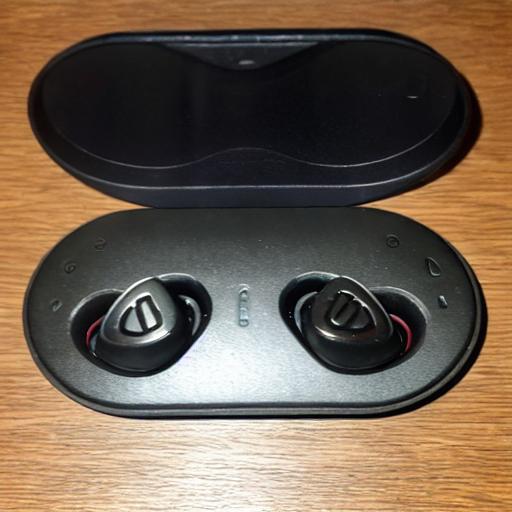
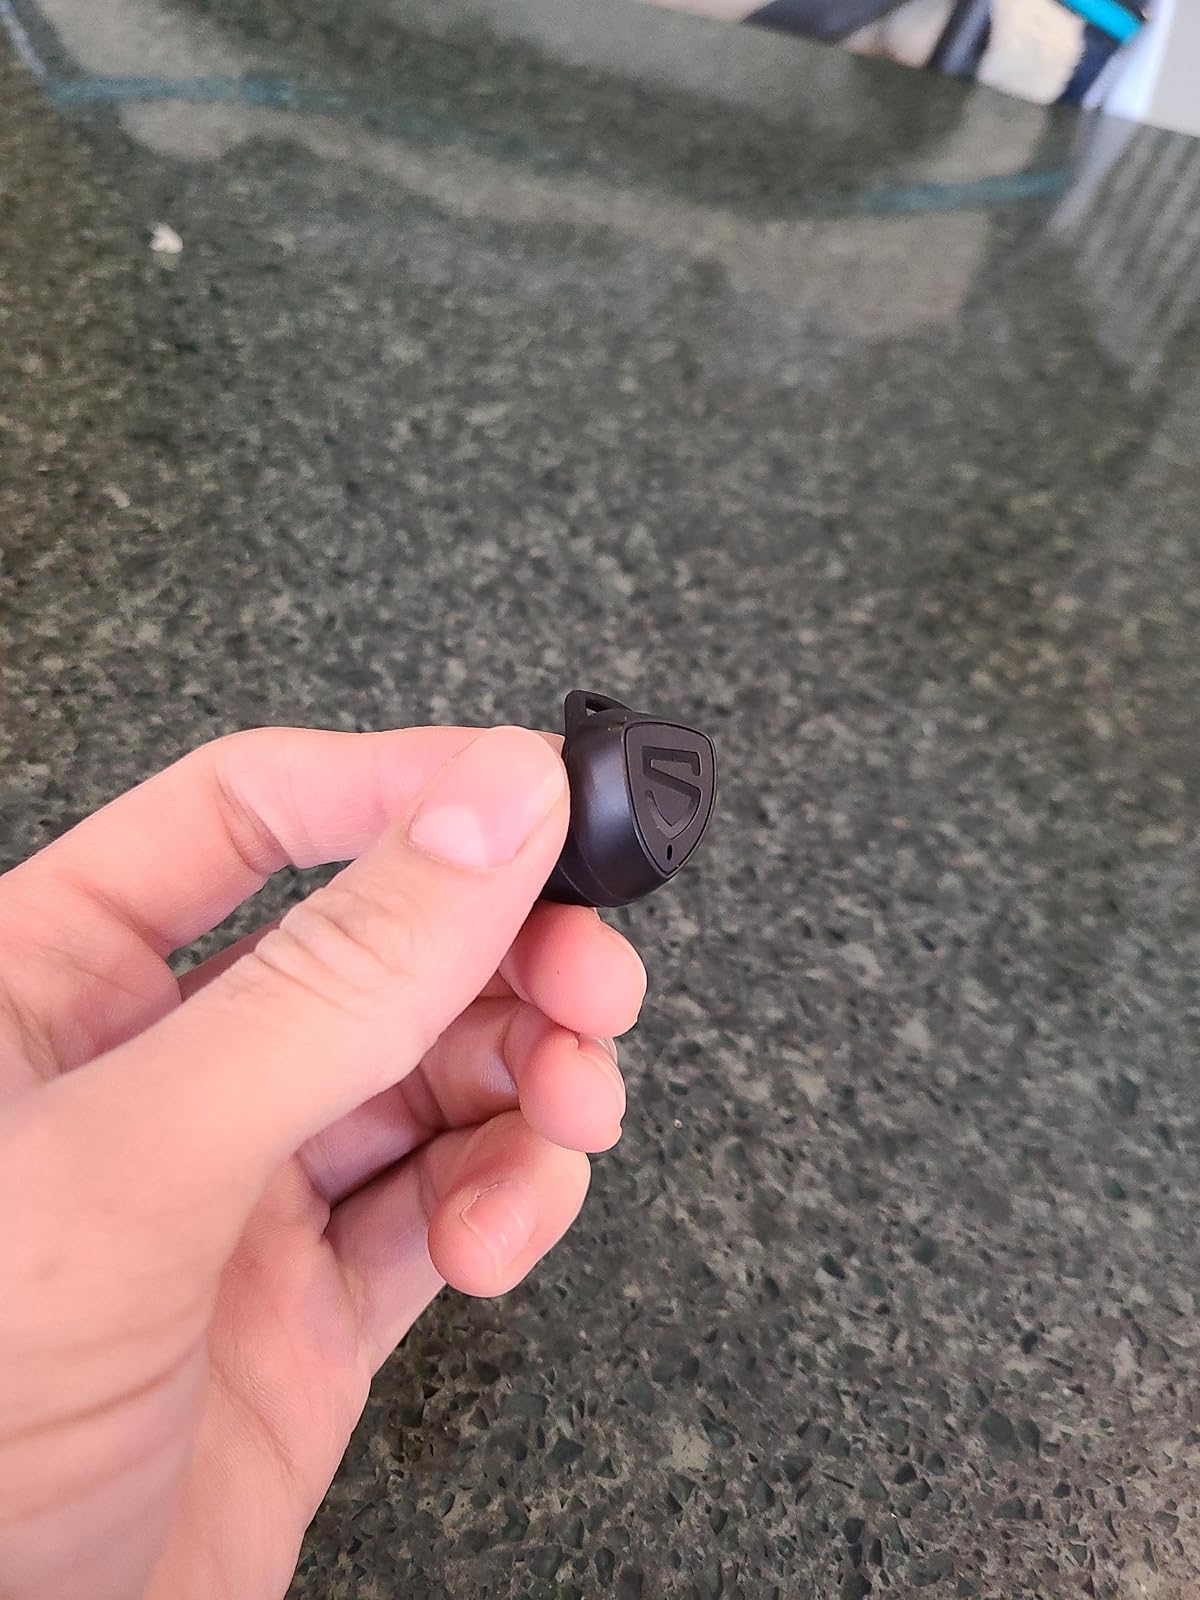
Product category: earbuds
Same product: no